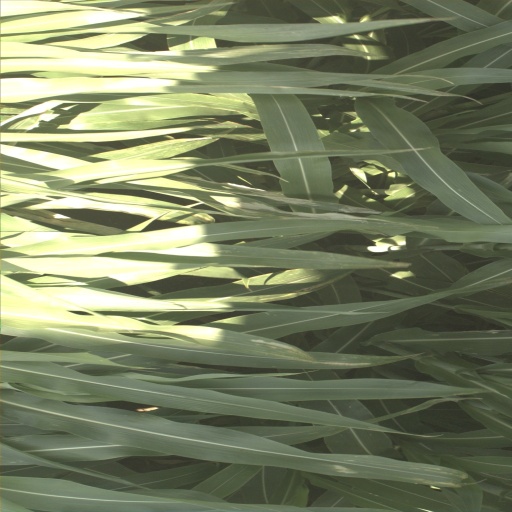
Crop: sorghum